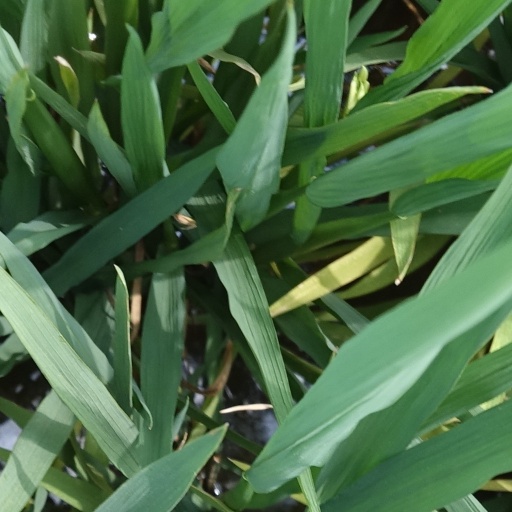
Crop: rice